Rockwell B-1 Lancer

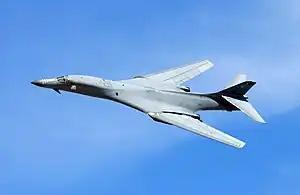
B-1B with its wings swept back doing a banked turn during a demonstration

It was during this period that the Soviets started to assert themselves in several new theaters of action, in particular through Cuban proxies during the Angolan Civil War starting in 1975 and the Soviet invasion of Afghanistan in 1979. U.S. strategy to this point had been focused on containing Communism and preparation for war in Europe. The new Soviet actions revealed that the military lacked capability outside these narrow confines.